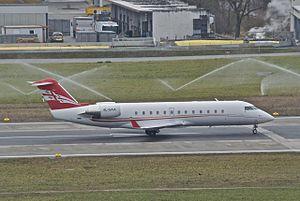
Georgian Airways est la principale compagnie aérienne géorgienne, dont le siège est à Tbilissi